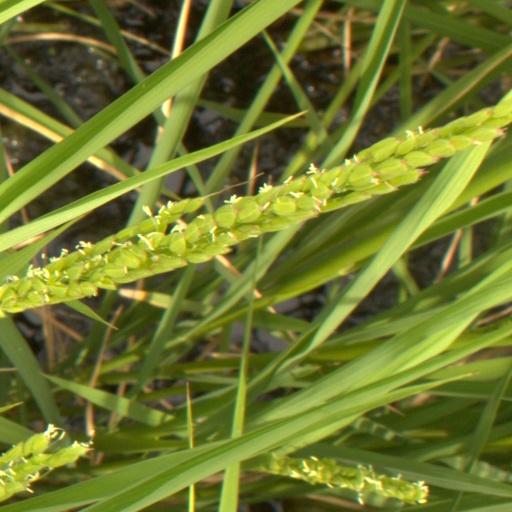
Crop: rice